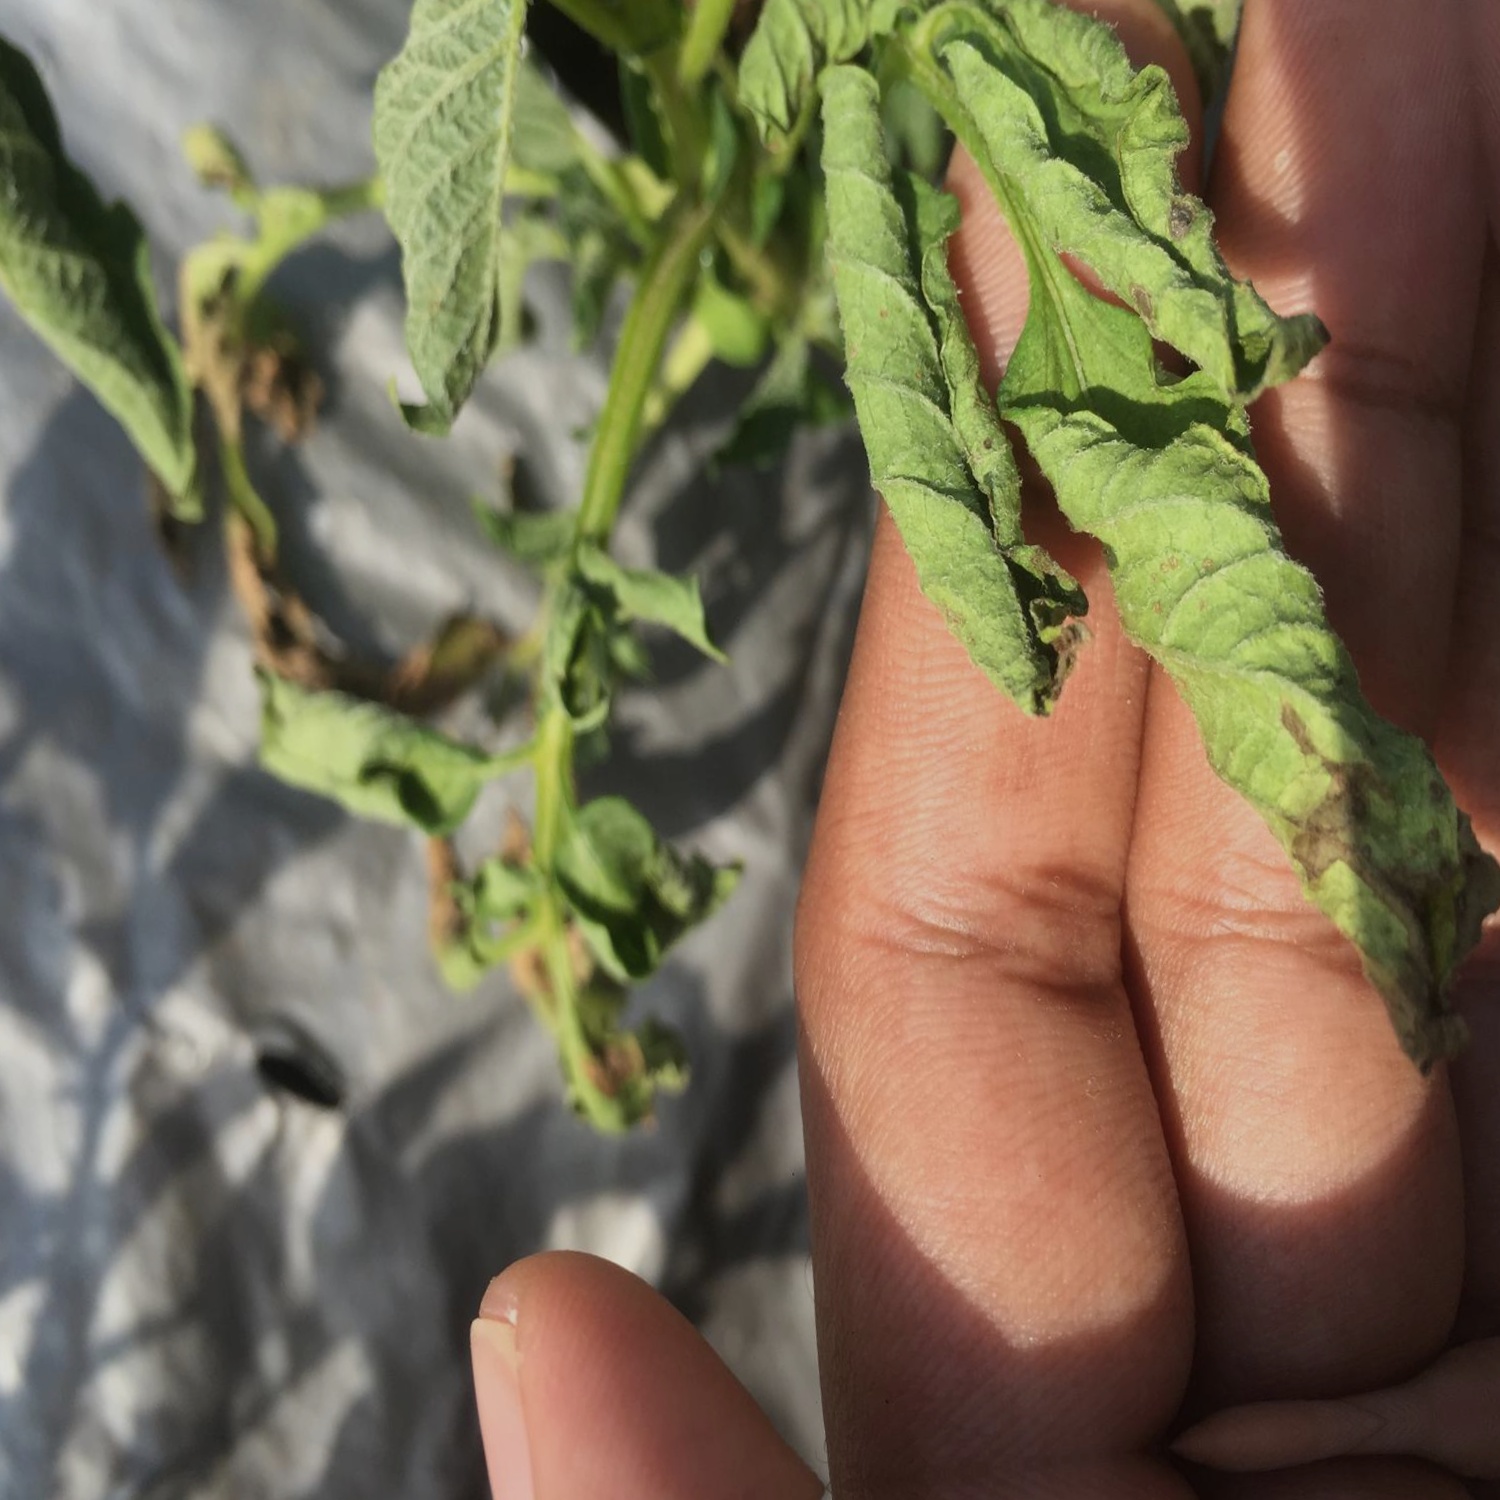
Etiqueta: Pudricion_Parda